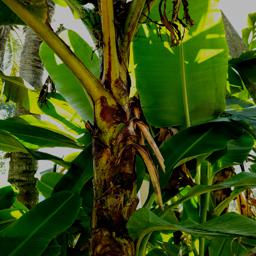
Label: JAHAJI LEAF